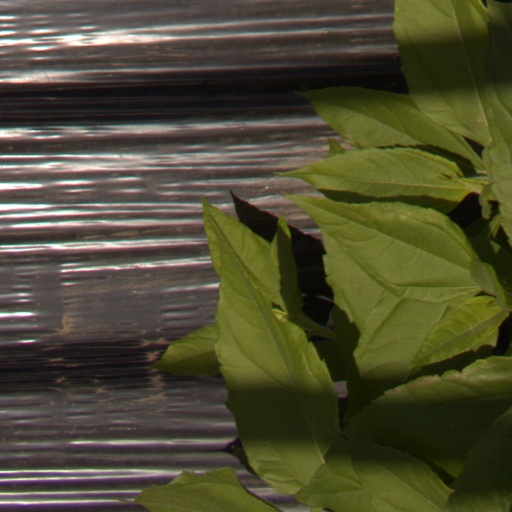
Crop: Jerusalem artichoke